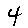
Label: 4